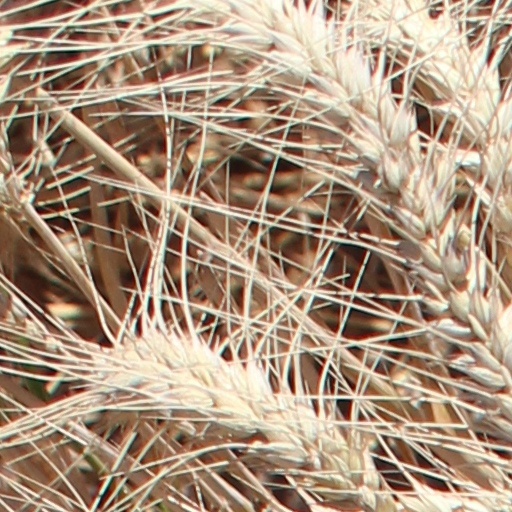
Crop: wheat